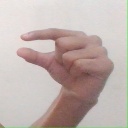
अक्षर: ग